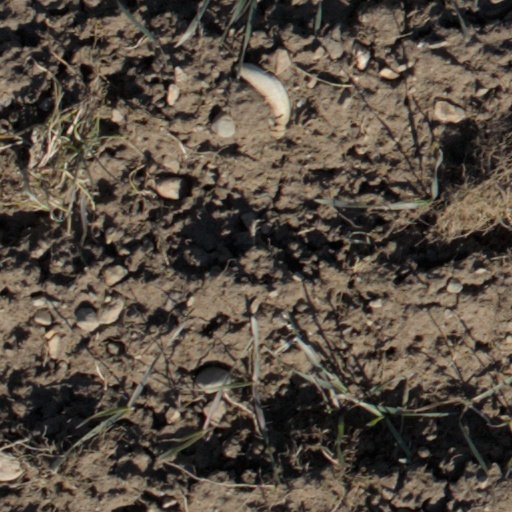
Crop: wheat